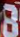
Number: 8